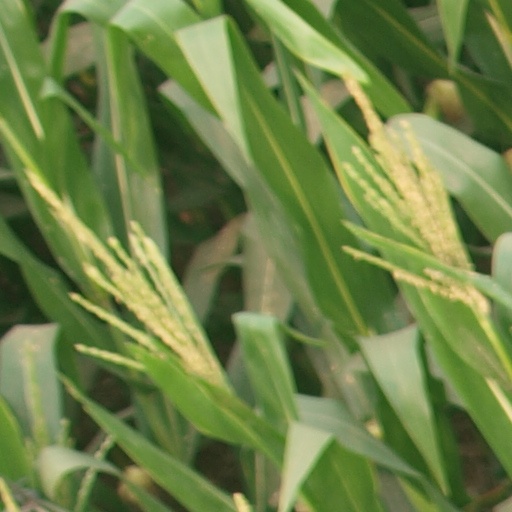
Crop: maize; corn